Japanese cruiser Tokiwa

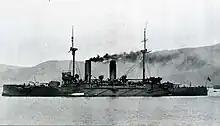
"Tokiwa" anchored in 1904

Sublieutenant Kichisaburō Nomura, later Foreign Minister, was appointed to the ship in July 1903 until the ship's return after the Battle off Ulsan in August 1904. Captain Shigetarō Yoshimatsu assumed command of "Tokiwa" on 18 January 1904. At the start of the Russo-Japanese War a few weeks later, the ship was assigned to the 2nd Division of the 2nd Fleet. She participated in the Battle of Port Arthur on 9 February 1904, when Vice Admiral Tōgō Heihachirō led the Combined Fleet in an attack on the Russian ships of the Pacific Squadron anchored just outside Port Arthur. Tōgō had expected the surprise night attack by his destroyers to be much more successful than it was, anticipating that the Russians would be badly disorganized and weakened, but they had recovered from their surprise and were ready for his attack. The Japanese ships were spotted by the protected cruiser , which was patrolling offshore and alerted the Russians. Tōgō chose to attack the Russian coastal defenses with his main armament and engage the ships with his secondary guns. Splitting his fire proved to be a poor decision as the Japanese eight- and six-inch guns inflicted little damage on the Russian ships, which concentrated all their fire on the Japanese ships with some effect. Although many ships on both sides were hit, Russian casualties numbered some 150, while the Japanese suffered roughly 90 killed and wounded before Tōgō disengaged.